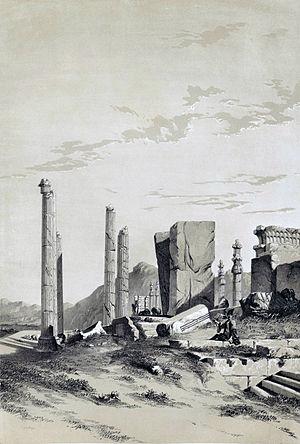
Persépolis, vue des ruines